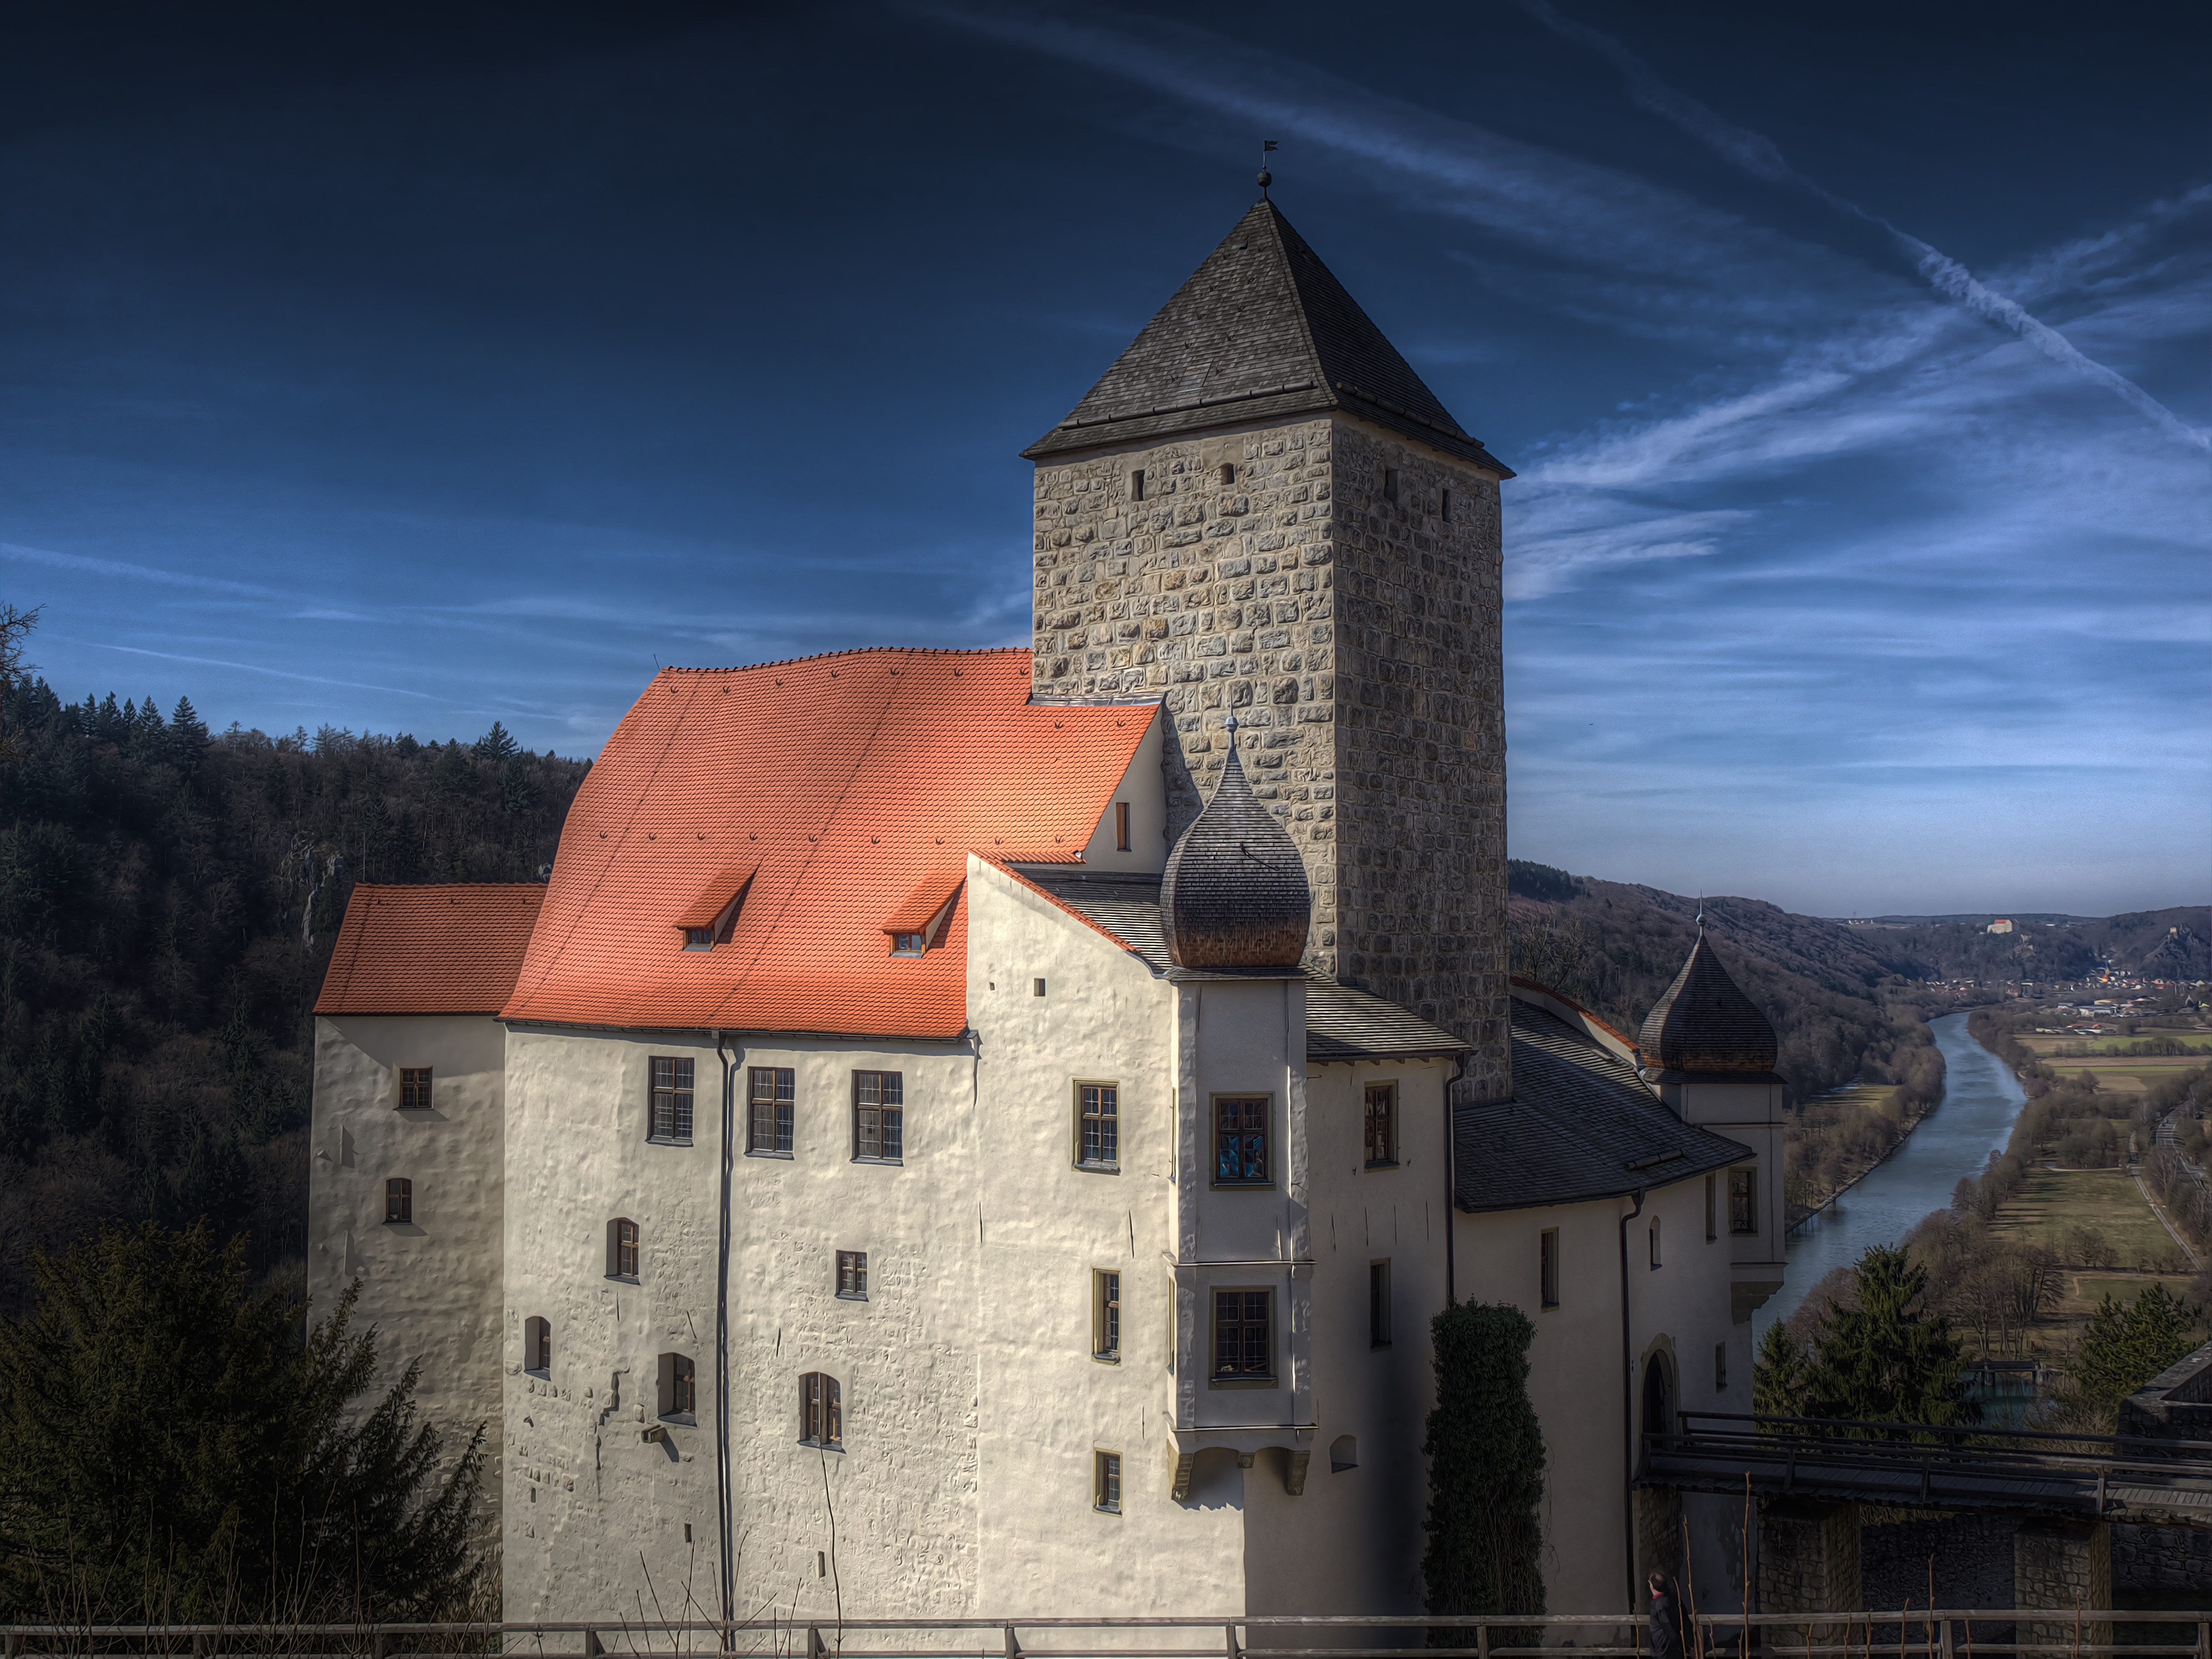
landscape, architecture, sky, sun, house, window, building, chateau, wall, stone, tower, castle, landmark, blue, church, blue sky, clouds, fortress, monastery, dramatic sky, castles, mood, middle ages, battlements, altm hl valley, altm hltal nature park